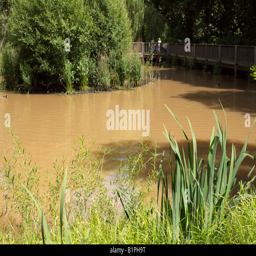
artificial lake in a park with brown muddy water